High Holy Days

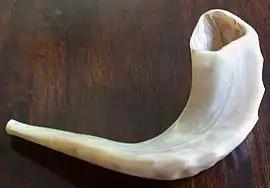
Ashkenazi-style shofar. The shofar is used during the High Holy Days.

In Judaism, the High Holy Days, also known as High Holidays or Days of Awe (Yamim Noraim; , "Yāmīm Nōrāʾīm") consist of: